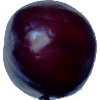
Label: Plum 2